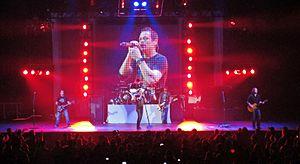
3 Doors Down est un groupe de rock américain, originaire d'Escatawpa, dans le Mississippi.